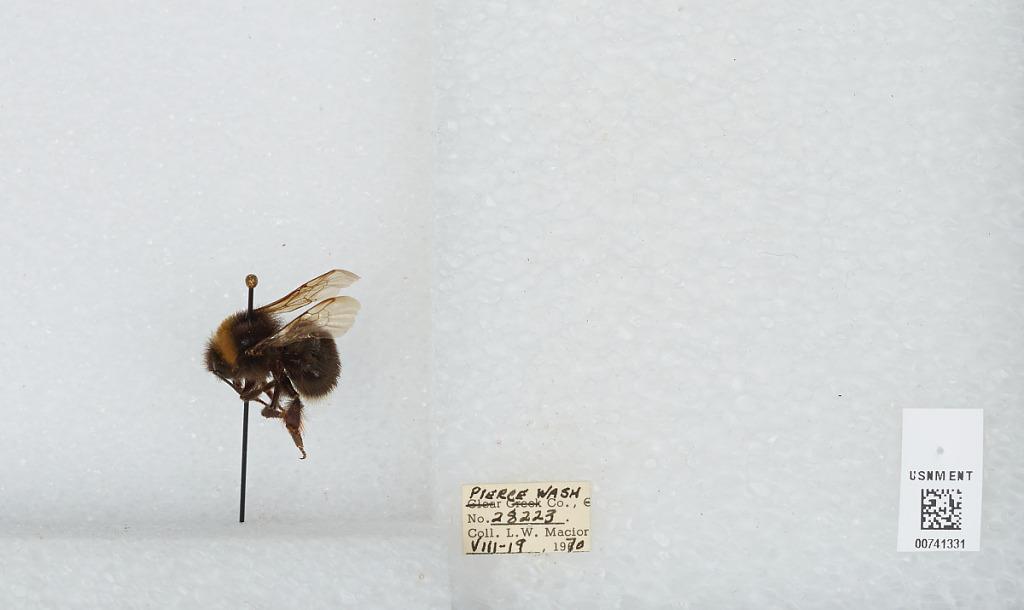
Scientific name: Bombus (Bombus) occidentalis Greene
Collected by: L. Macior
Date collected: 1970-8-19
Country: United States
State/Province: Washington
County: Pierce
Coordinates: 47.05, -122.12